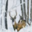
Label: deer